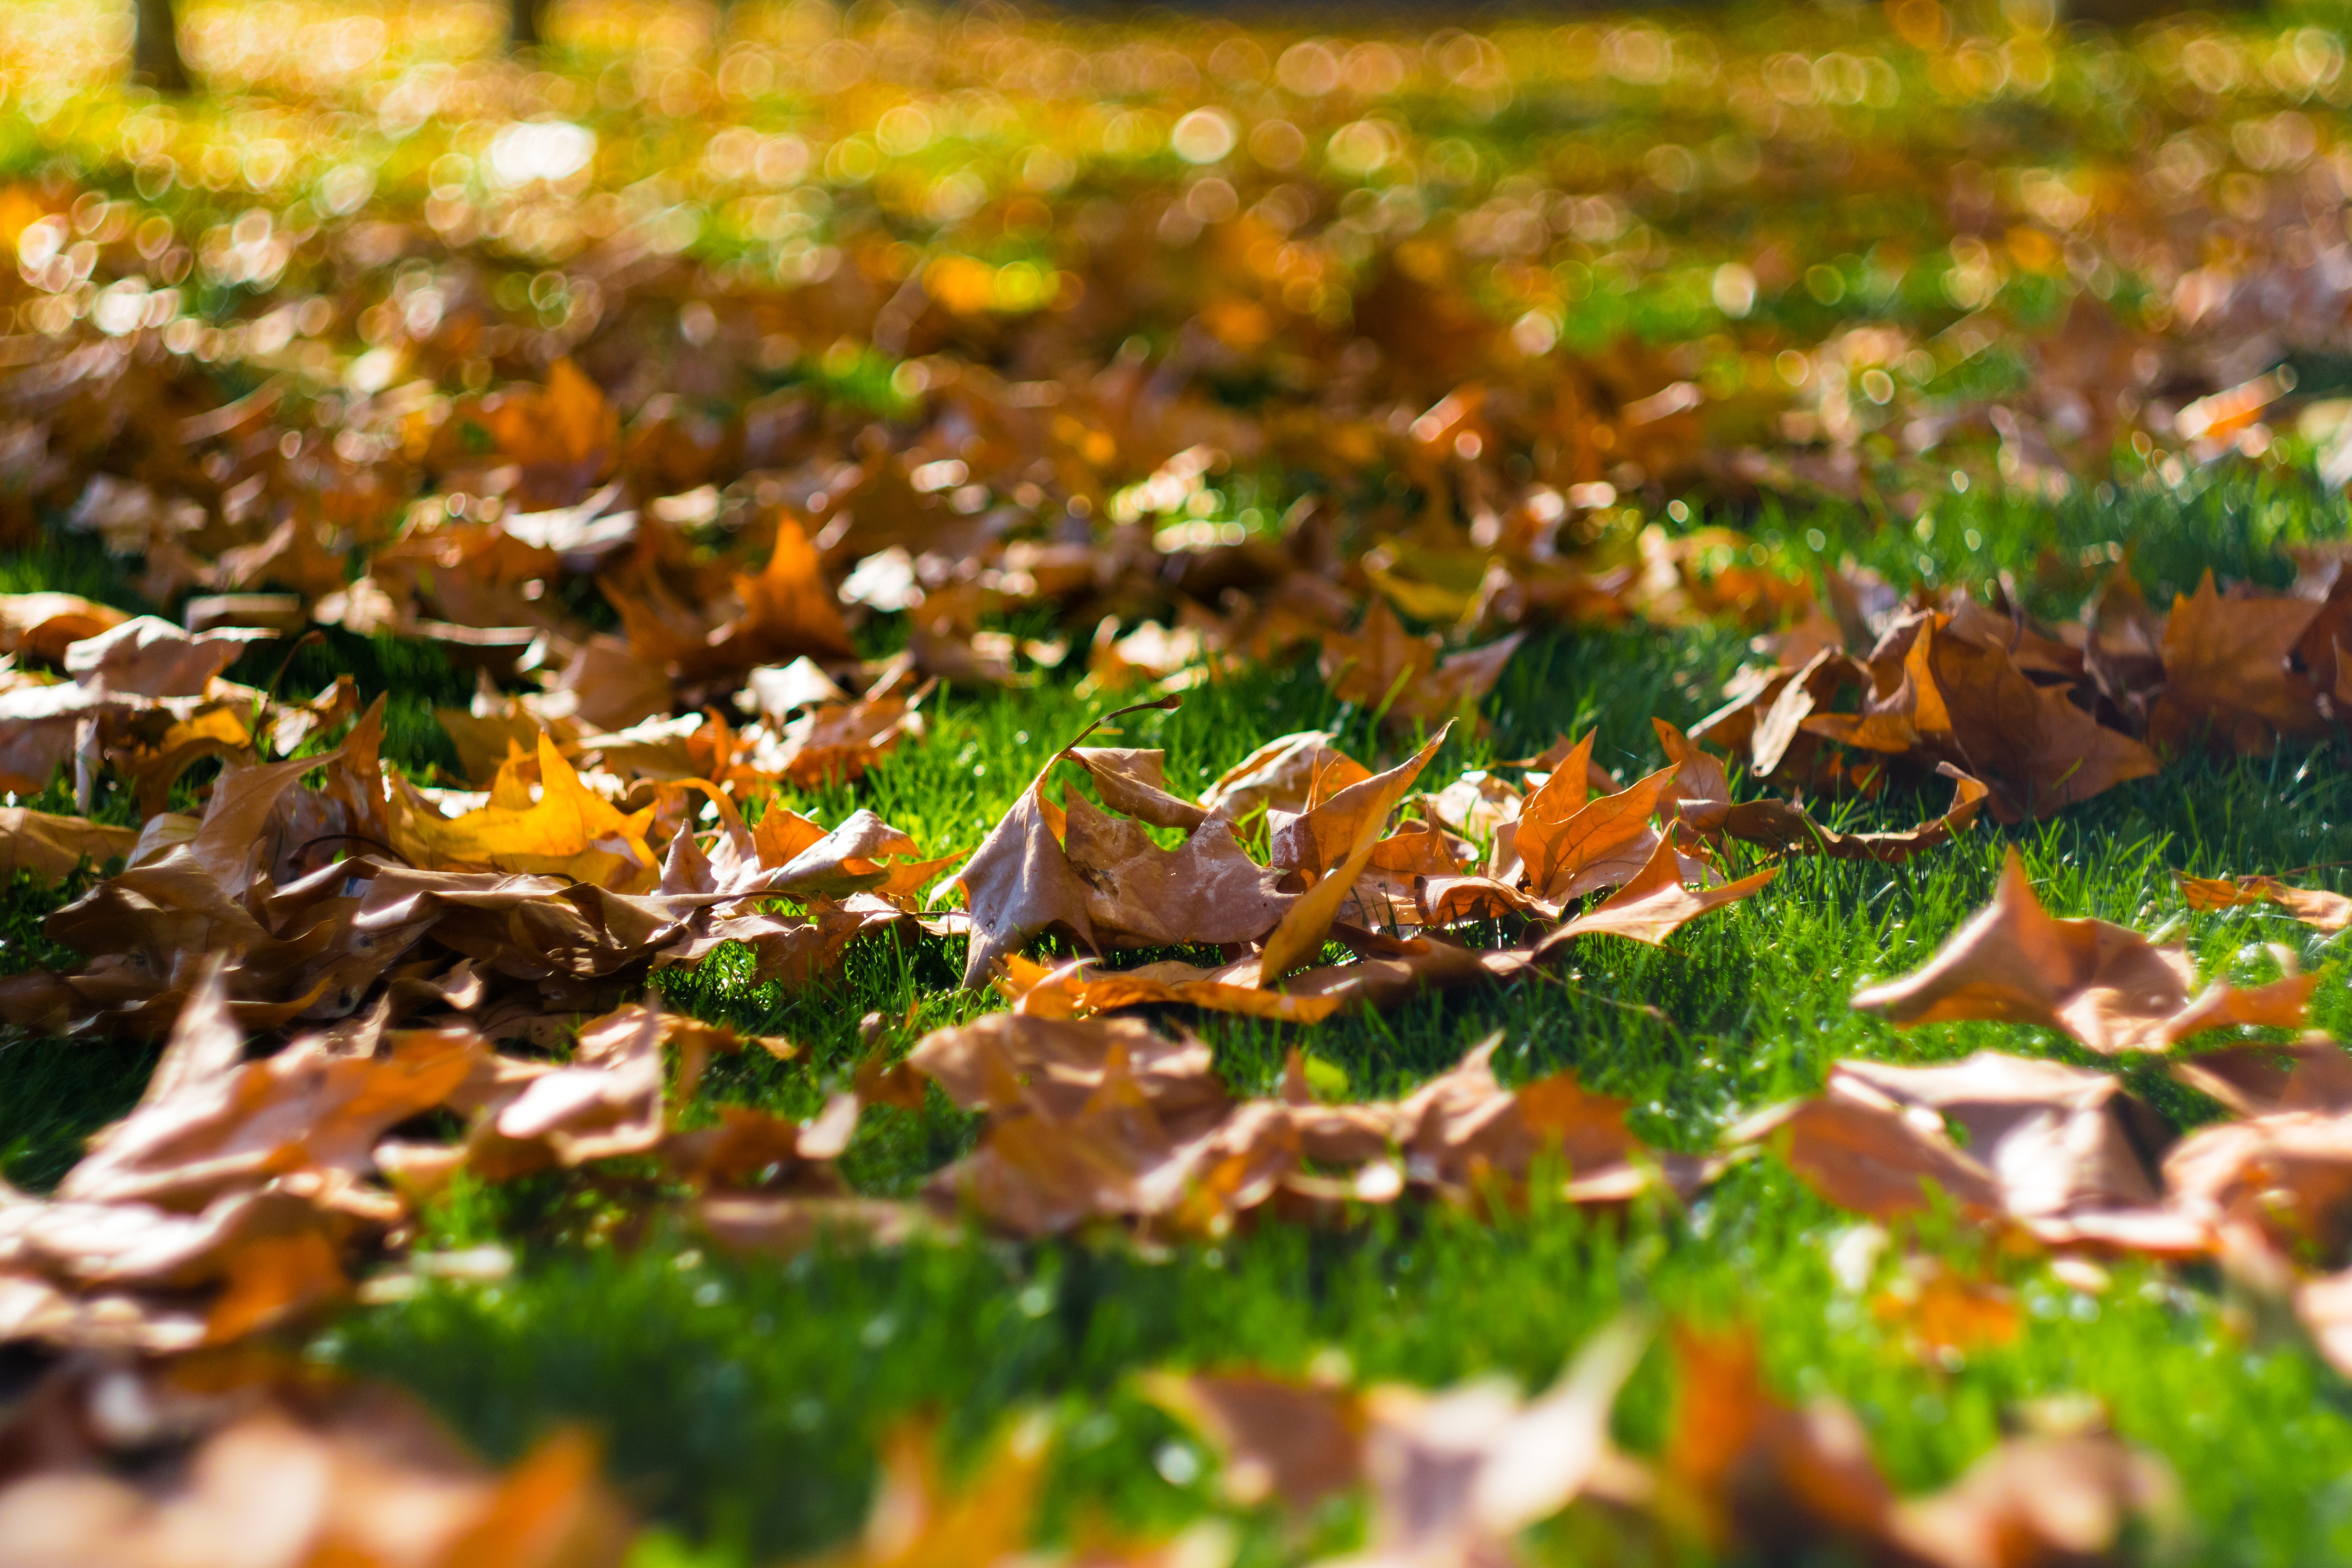
tree, nature, grass, bokeh, plant, leaf, fall, flower, autumn, brown, flora, season, leaves, helios, macro photography